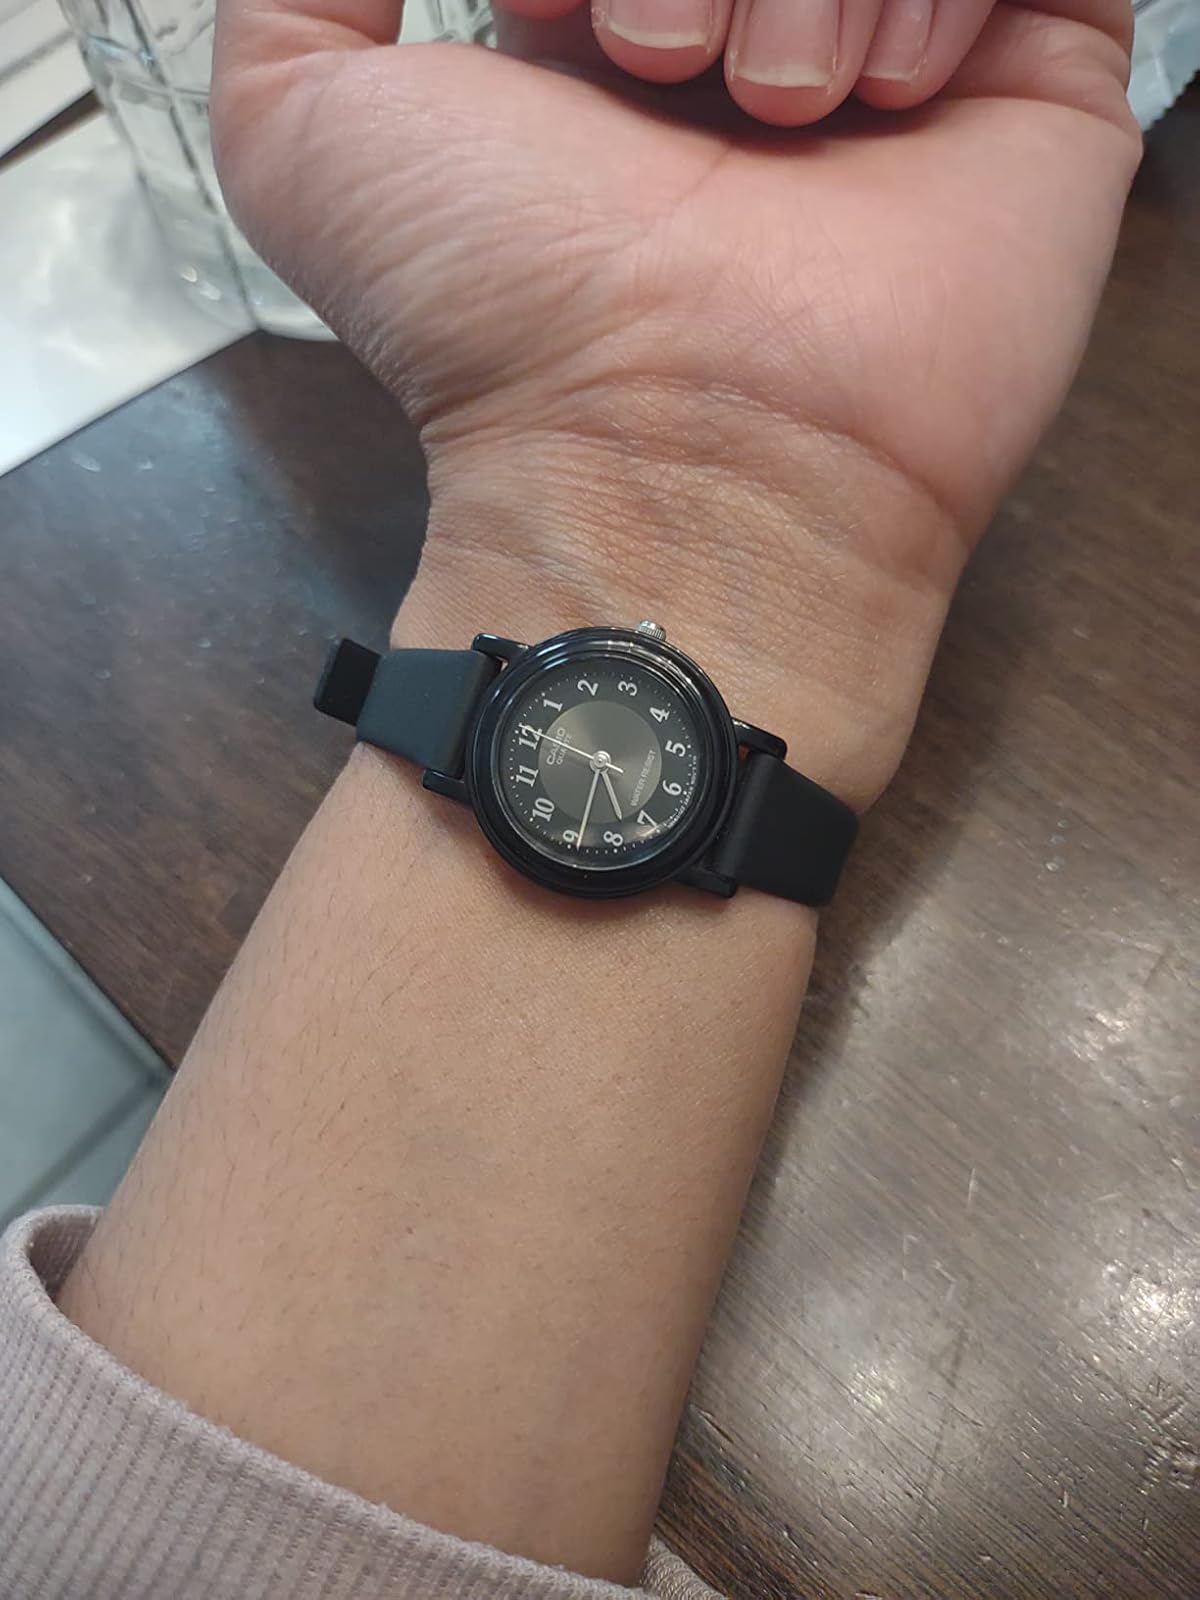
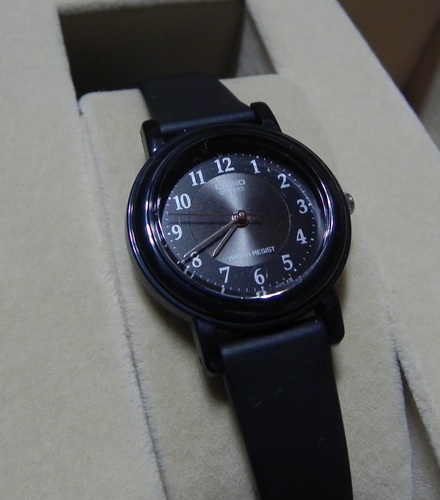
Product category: accessories_watch
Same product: yes